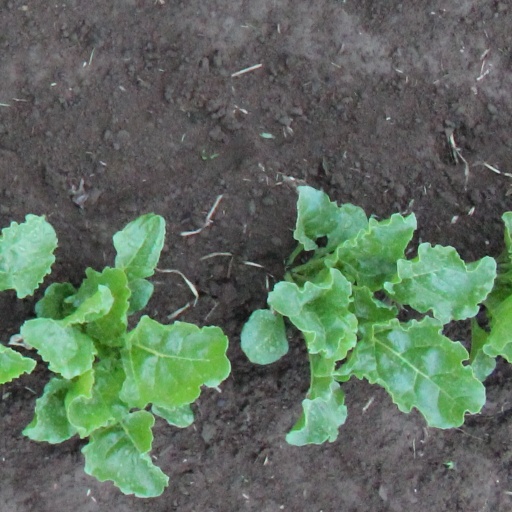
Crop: sugar beet